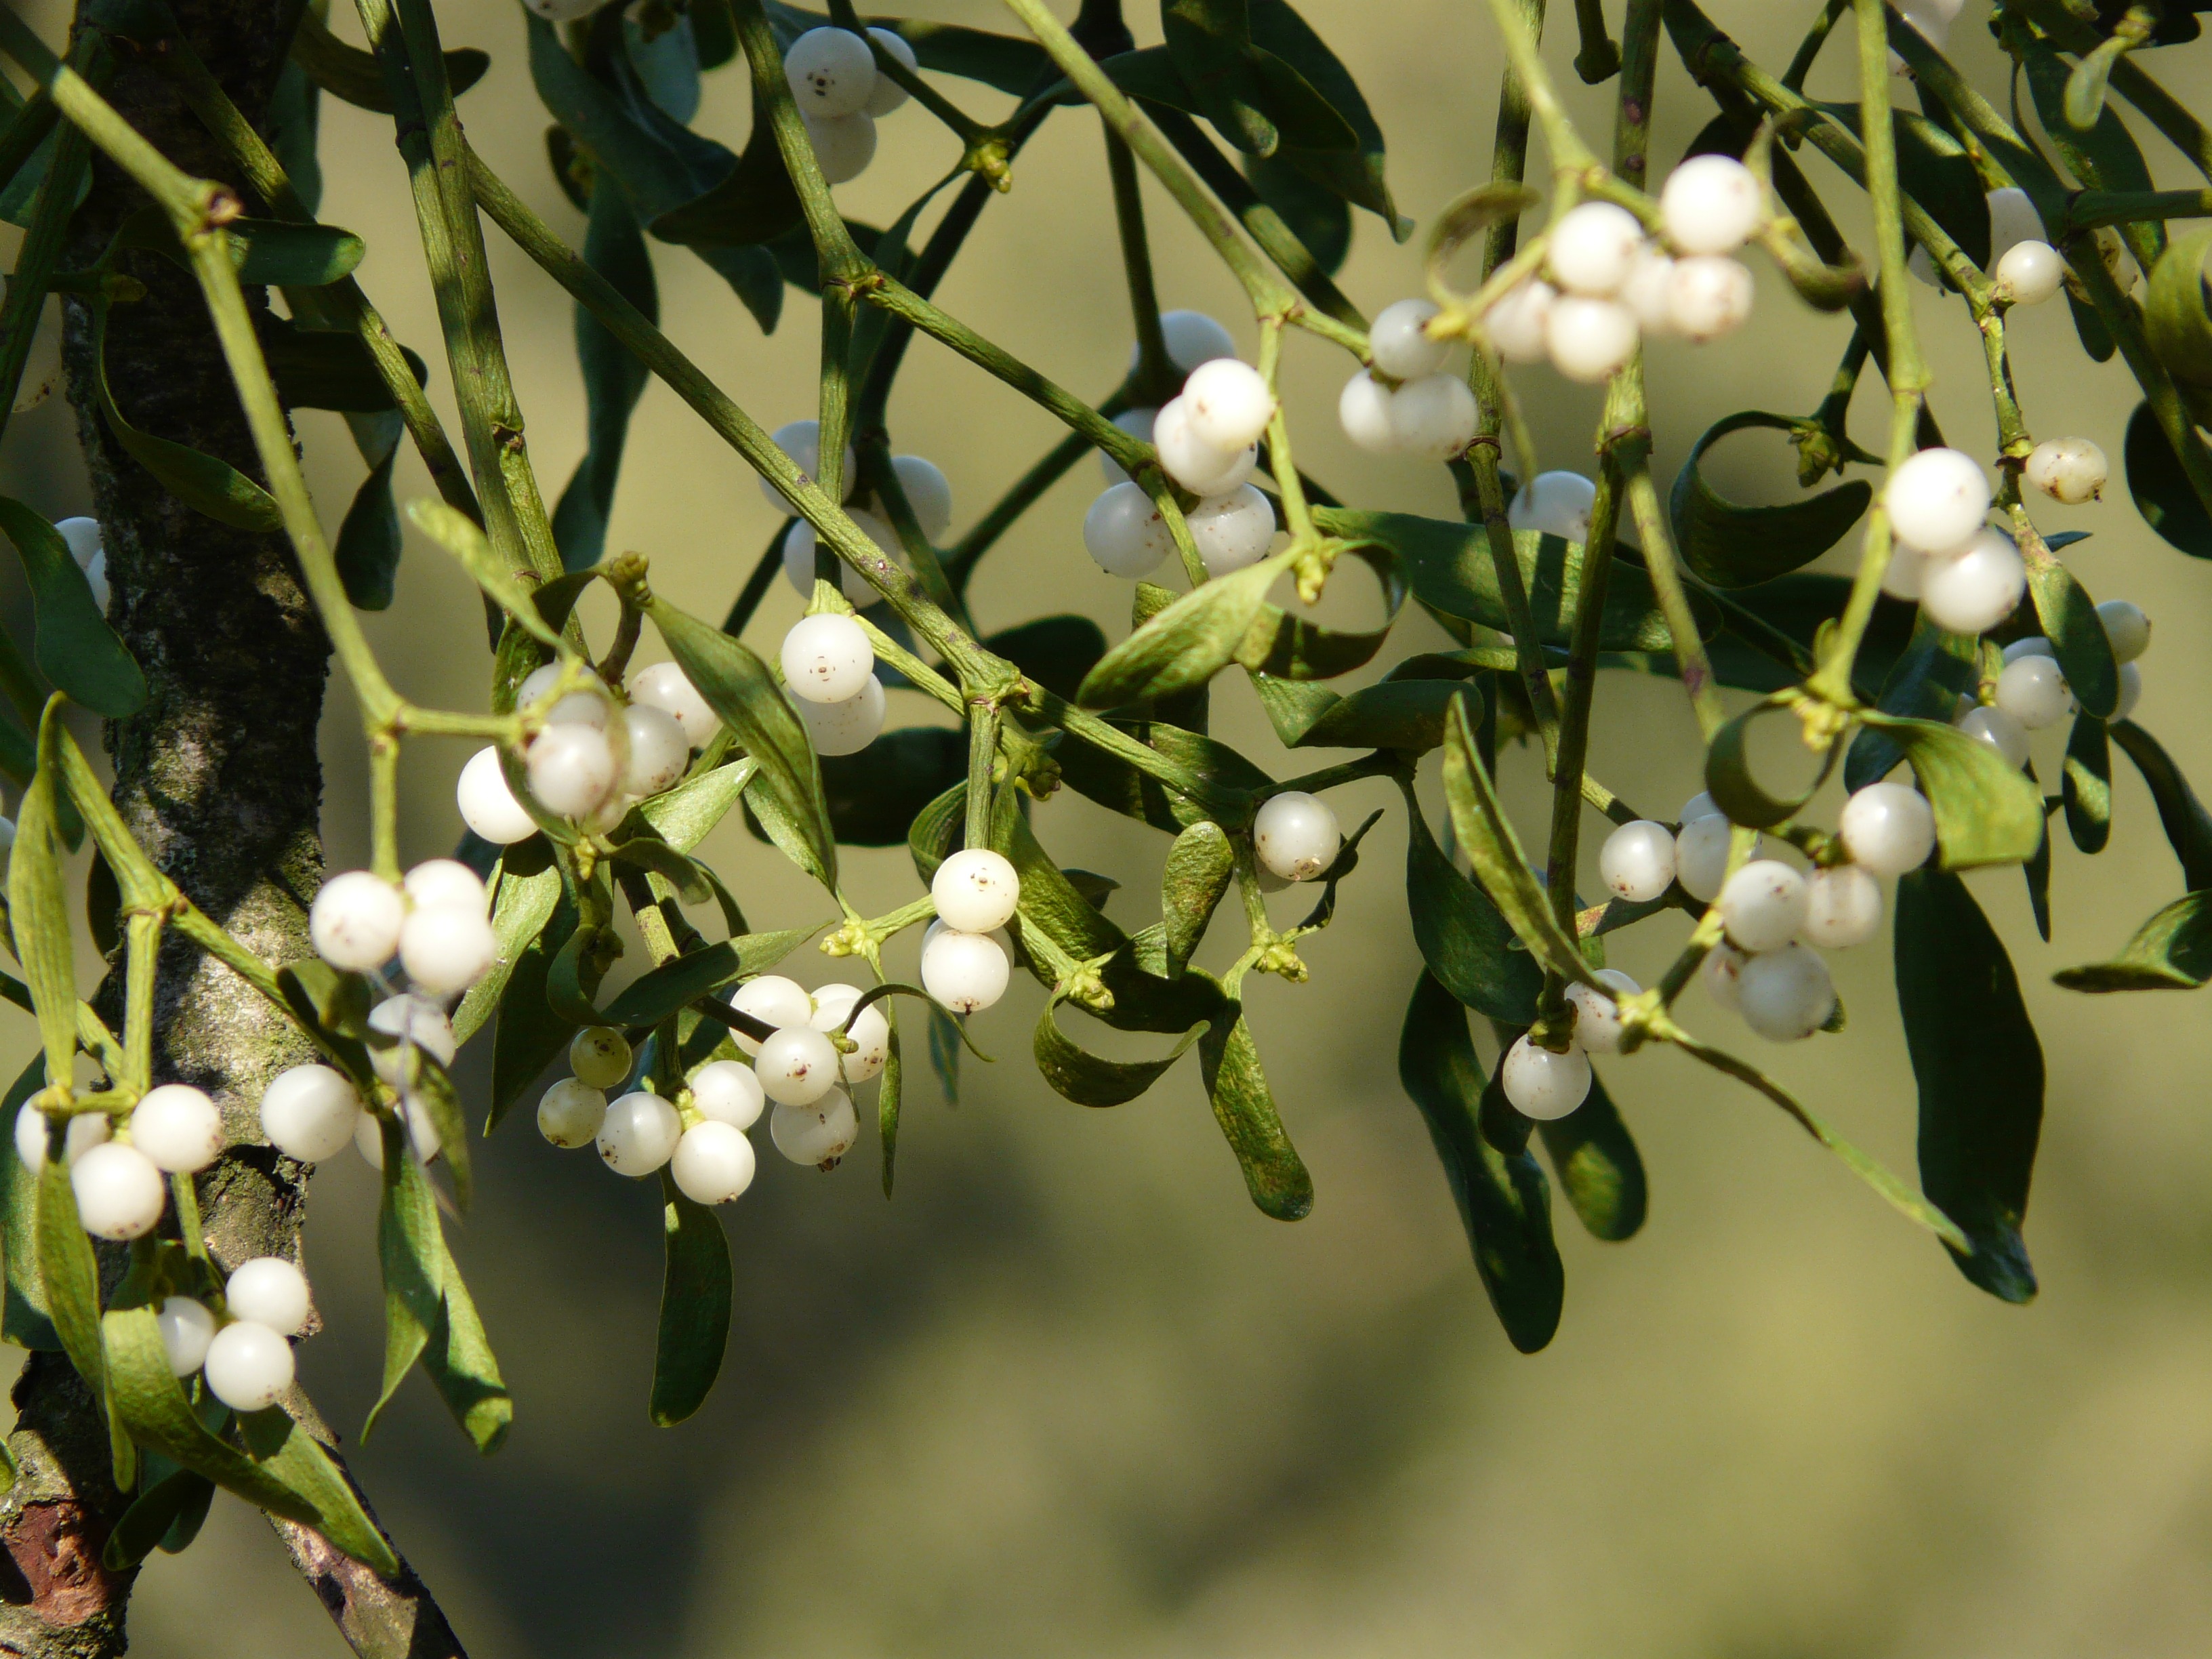
tree, nature, branch, blossom, plant, leaf, flower, spring, green, produce, botany, parasite, flora, orchid, wildflower, shrub, periwinkle, viscum, mistletoe, macro photography, flowering plant, tree plant, summer green, dendrobium, land plant, sandalwood crop, santalaceae, halbschmarotzer, mistletoe berries